Mutants (2016 film)

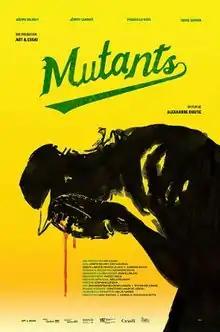

Mutants is a Canadian short drama film, directed by Alexandre Dostie and released in 2016. The film stars Joseph DeLorey as Keven, a teenager who, after being injured at baseball practice, is sent on an unexpected emotional journey of discovery.